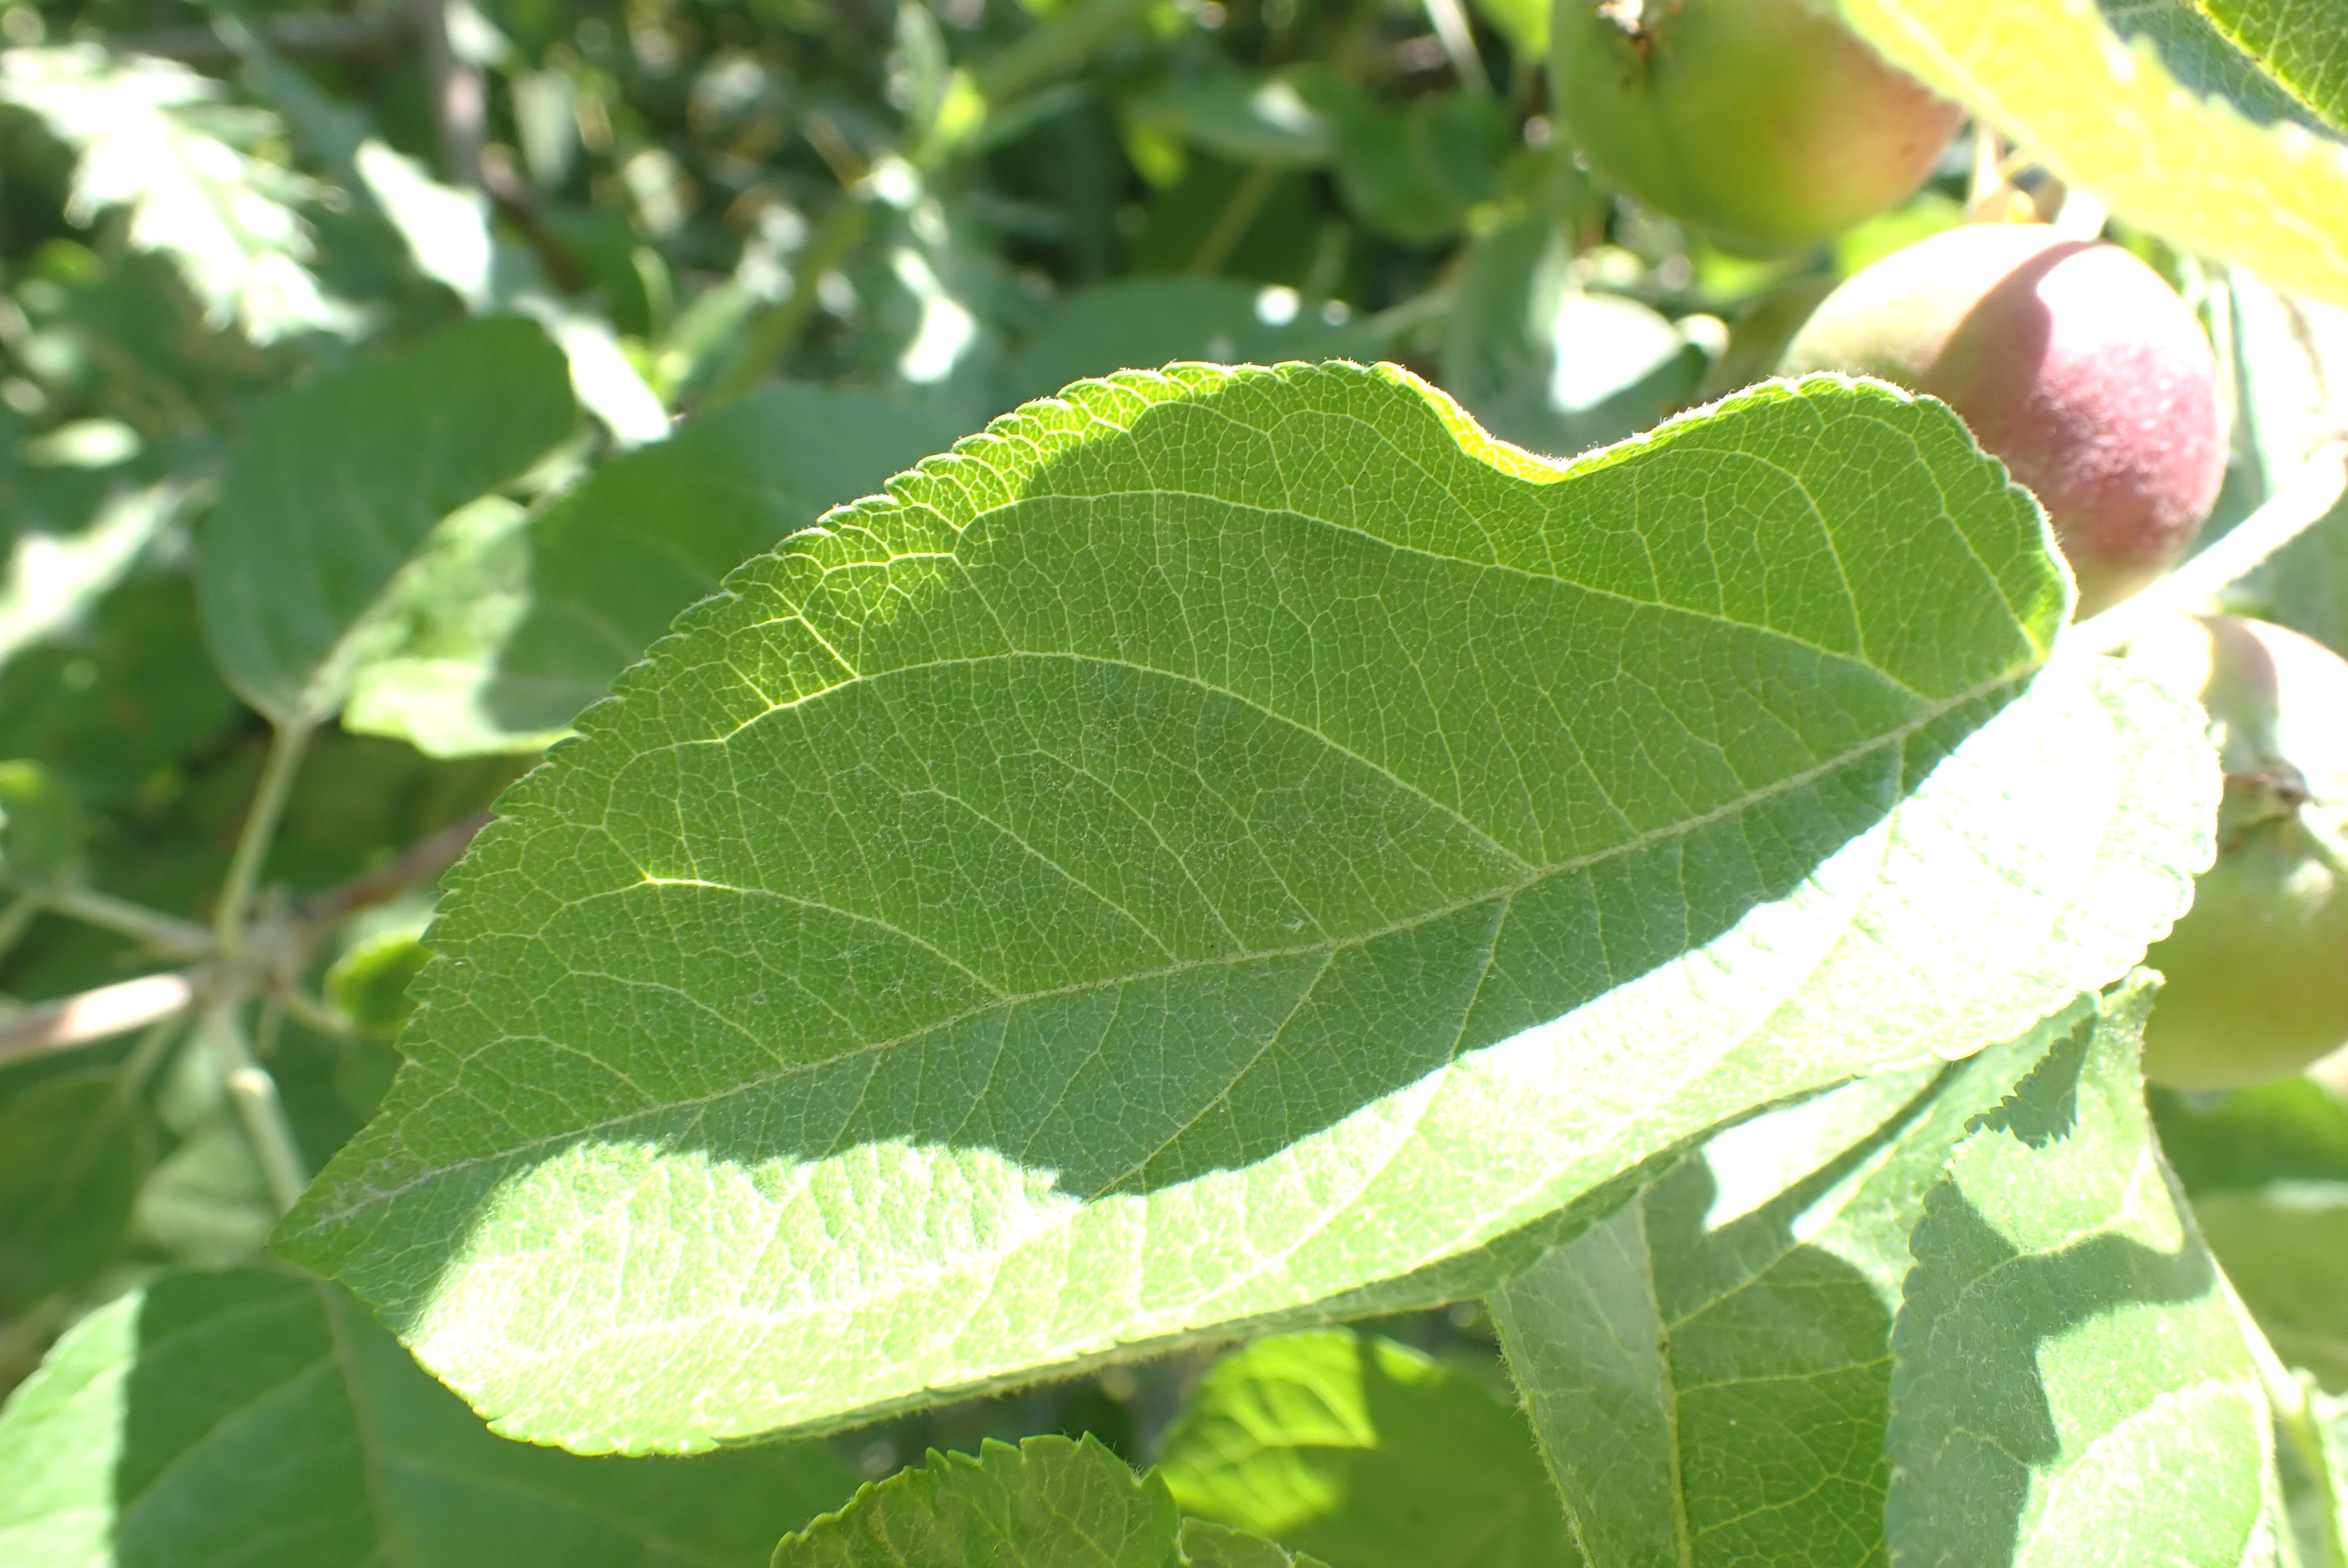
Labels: healthy